White Hart Lane

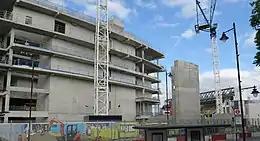
White Hart Lane in July 2017. Only the South Stand still standing here (visible behind new stadium under construction), but soon to be completely removed.

The first plan for relocation, reported in 2001, was to relocate to a proposed 43,000-seat stadium at Pickett's Lock, intended for the 2005 World Athletics Championships to be held in London. However, the stadium was never built as the government deemed the project too expensive, and the games eventually took place in Helsinki.